List of power stations in Michigan

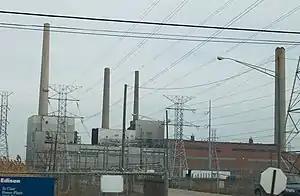
St. Clair Power Plant

Multiple-fuel units may alter their fuel source depending to balance pricing, availability, and energy content.